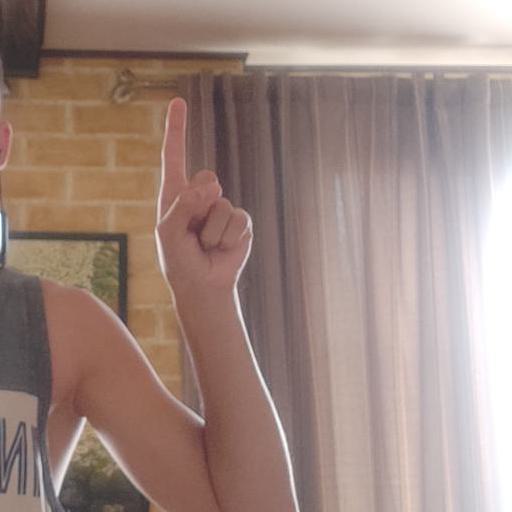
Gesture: one